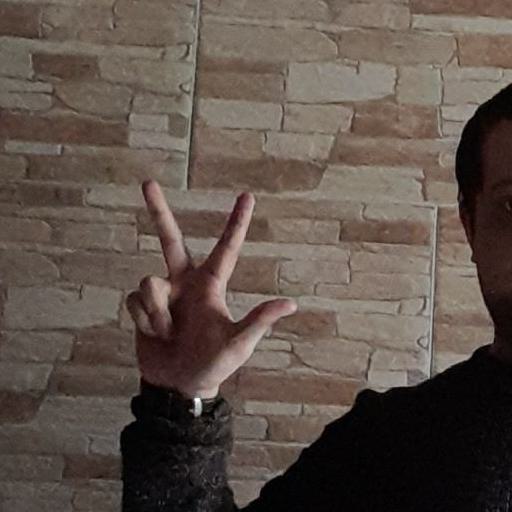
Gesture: three2